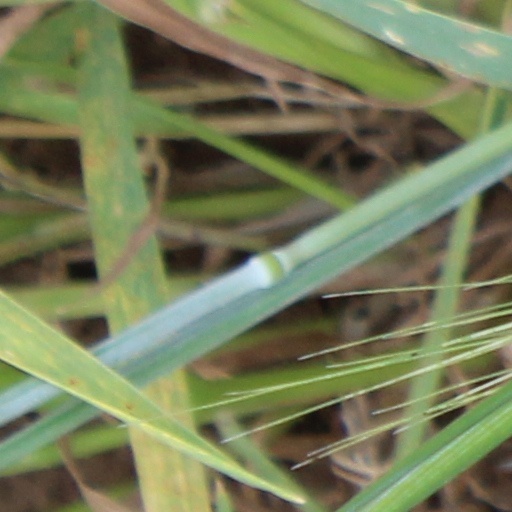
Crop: wheat